Black Ice (memoir)

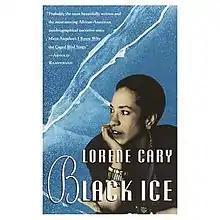
Cover of 1992 Vintage edition

Black Ice is a memoir by American author Lorene Cary. First published in 1991, it relates the African American author's experiences at the elite St. Paul's boarding school in New Hampshire. The book, Cary's first publication and the stepping stone to her career as a writer, was a critical and commercial success.